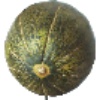
Label: Melon Piel de Sapo 1